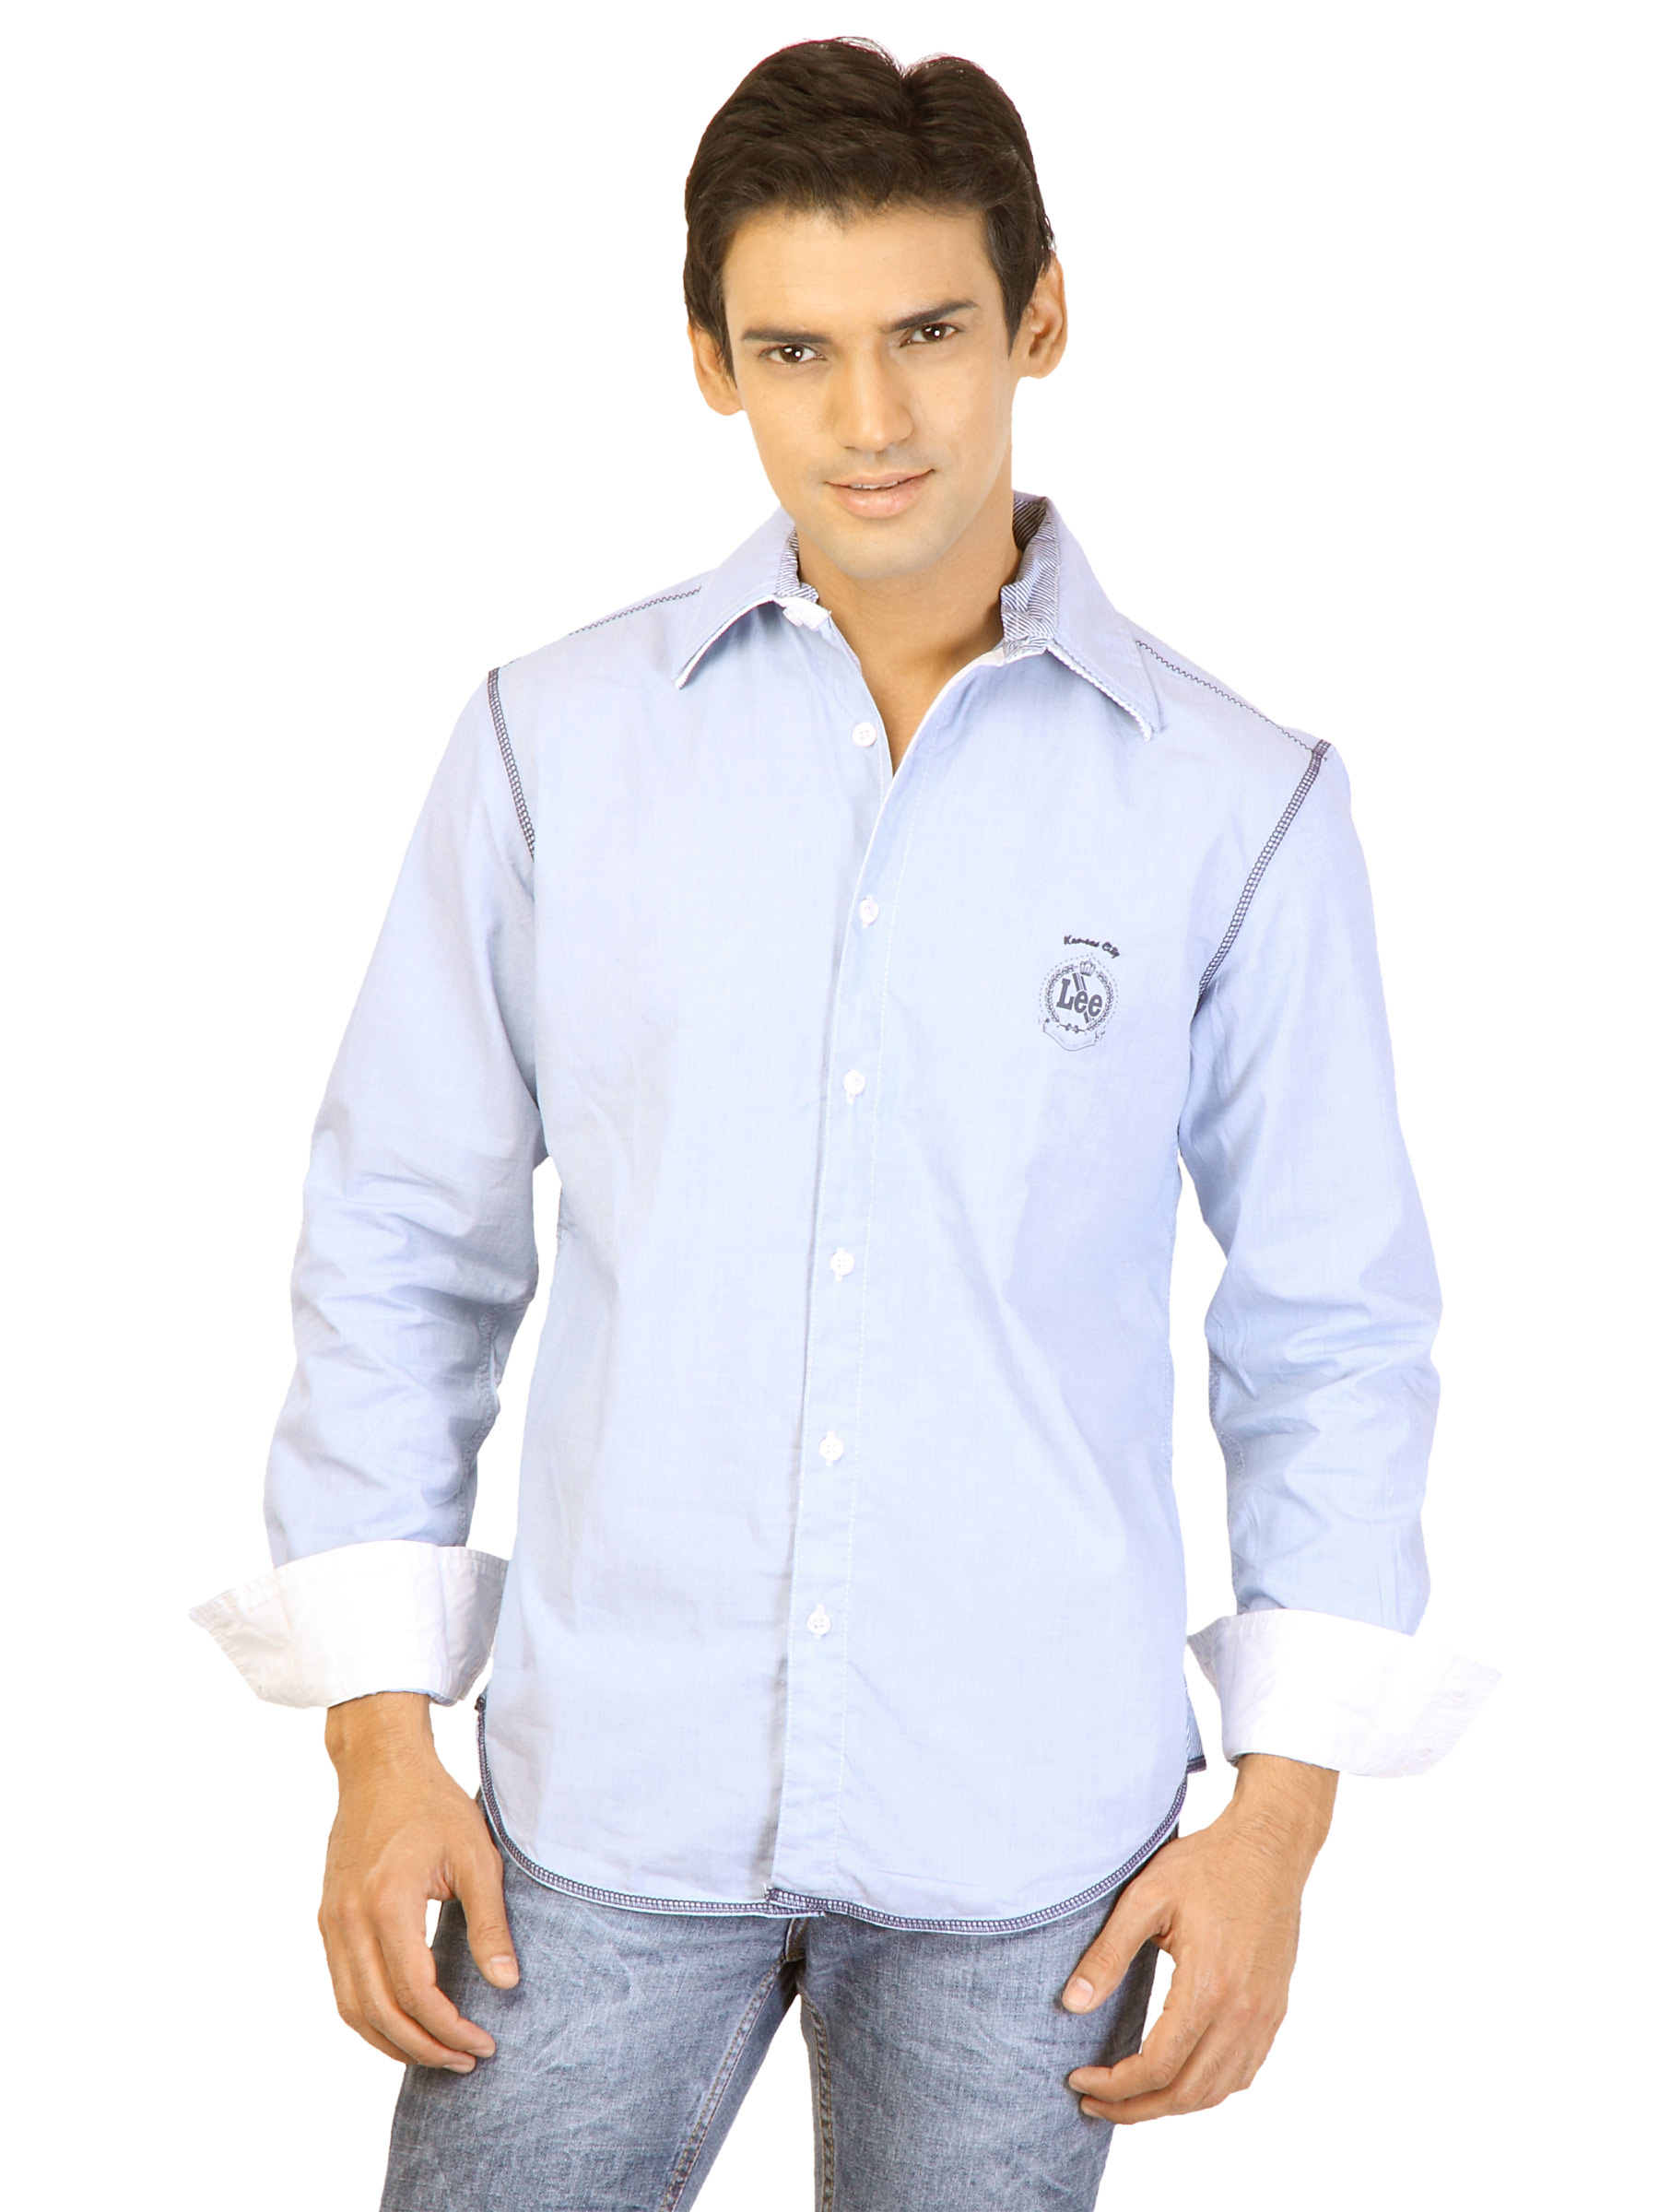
Lee Men Solid Blue Shirts
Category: Apparel / Topwear / Shirts
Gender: Men
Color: Blue
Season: Summer 2011
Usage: Casual